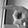
ASL letter: P